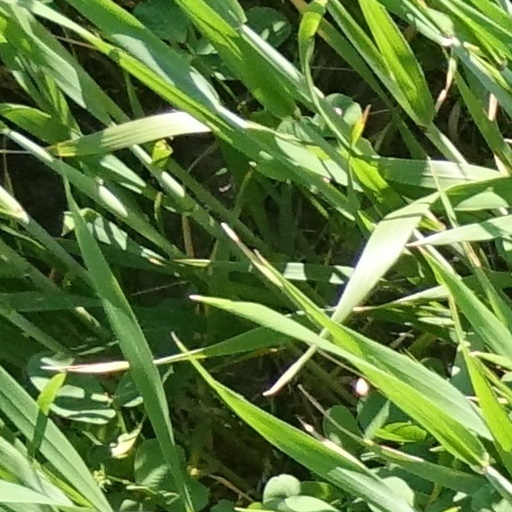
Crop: wheat